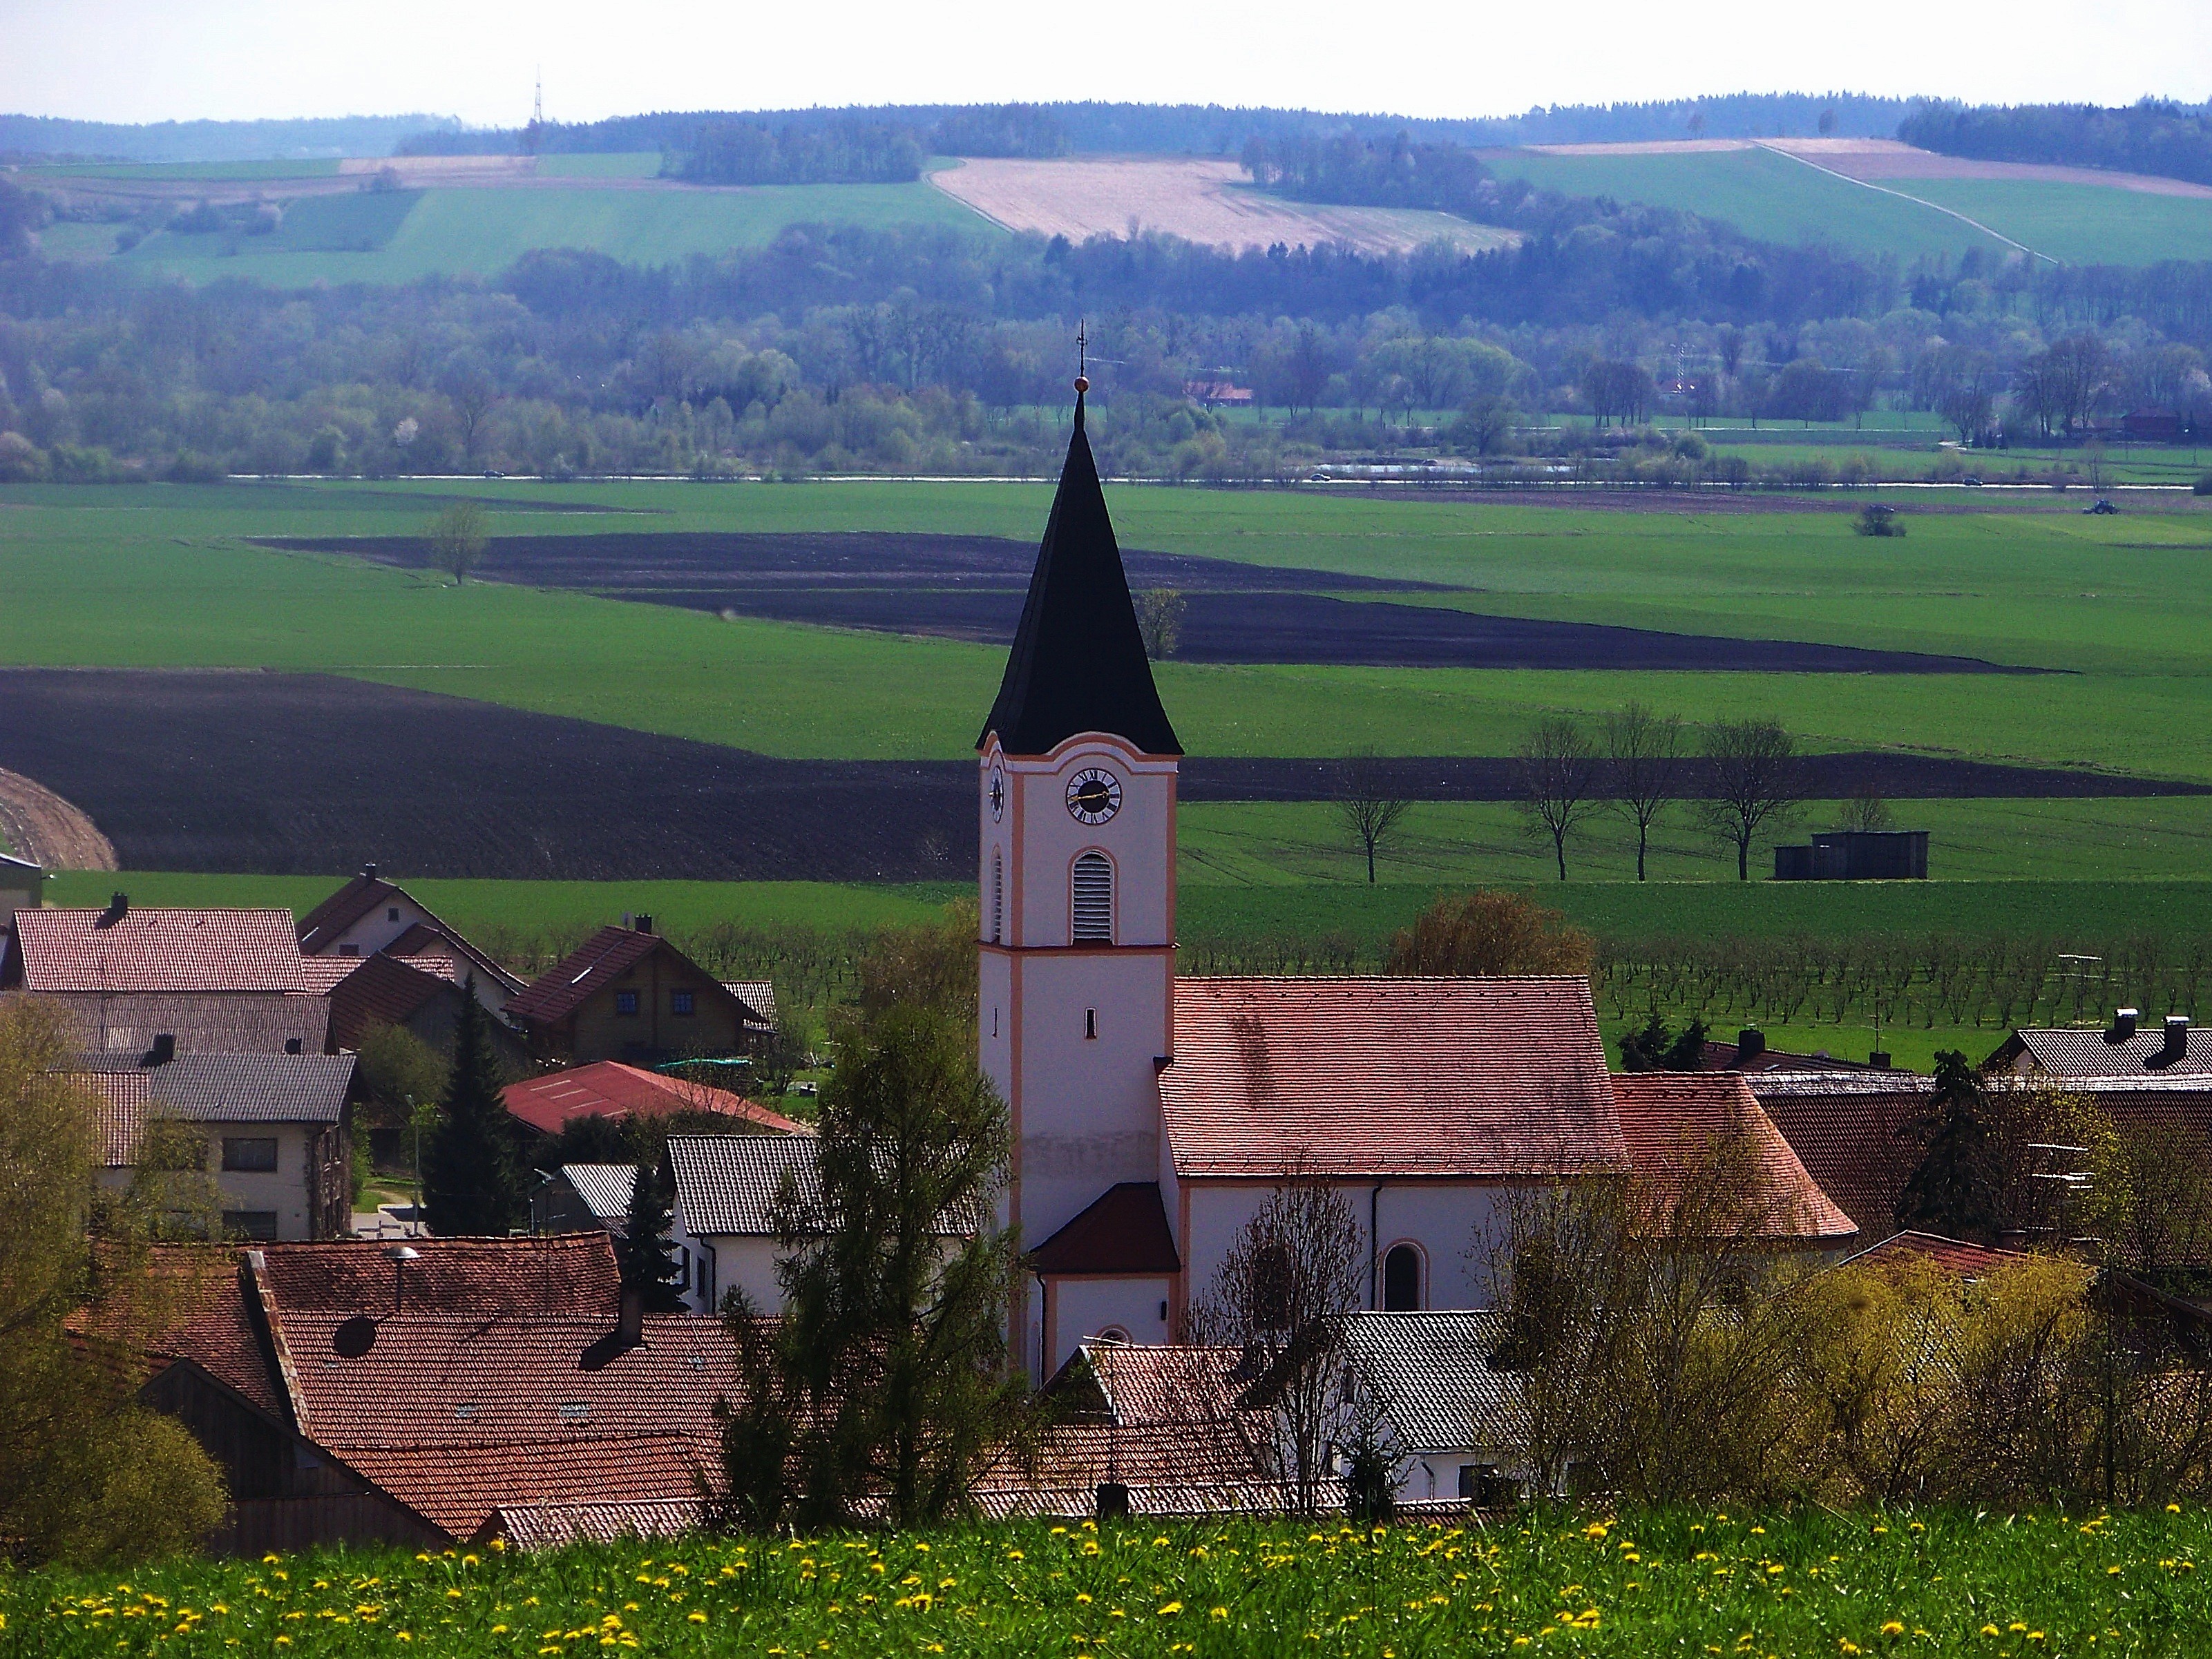
landscape, nature, grass, farm, meadow, countryside, hill, building, chateau, country, summer, village, spring, scenic, pasture, castle, church, plain, trees, outside, buildings, monastery, germany, bavaria, rural area